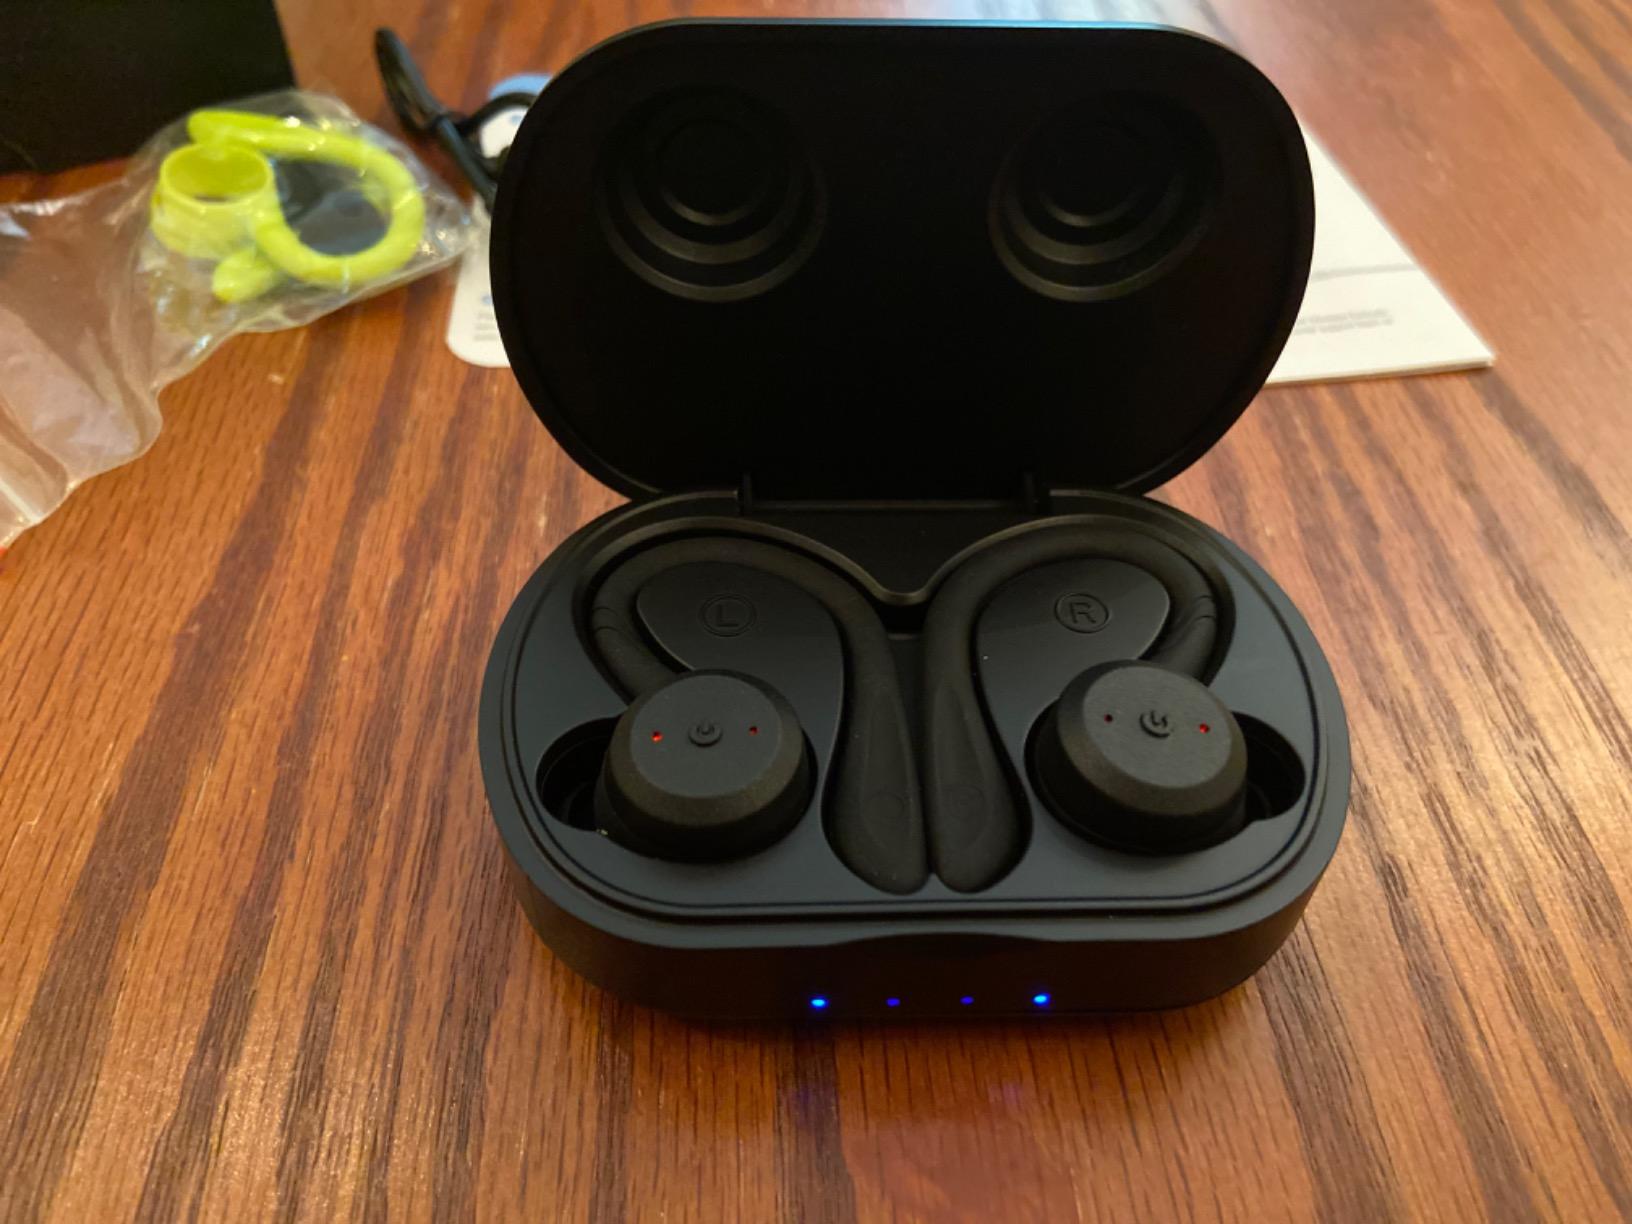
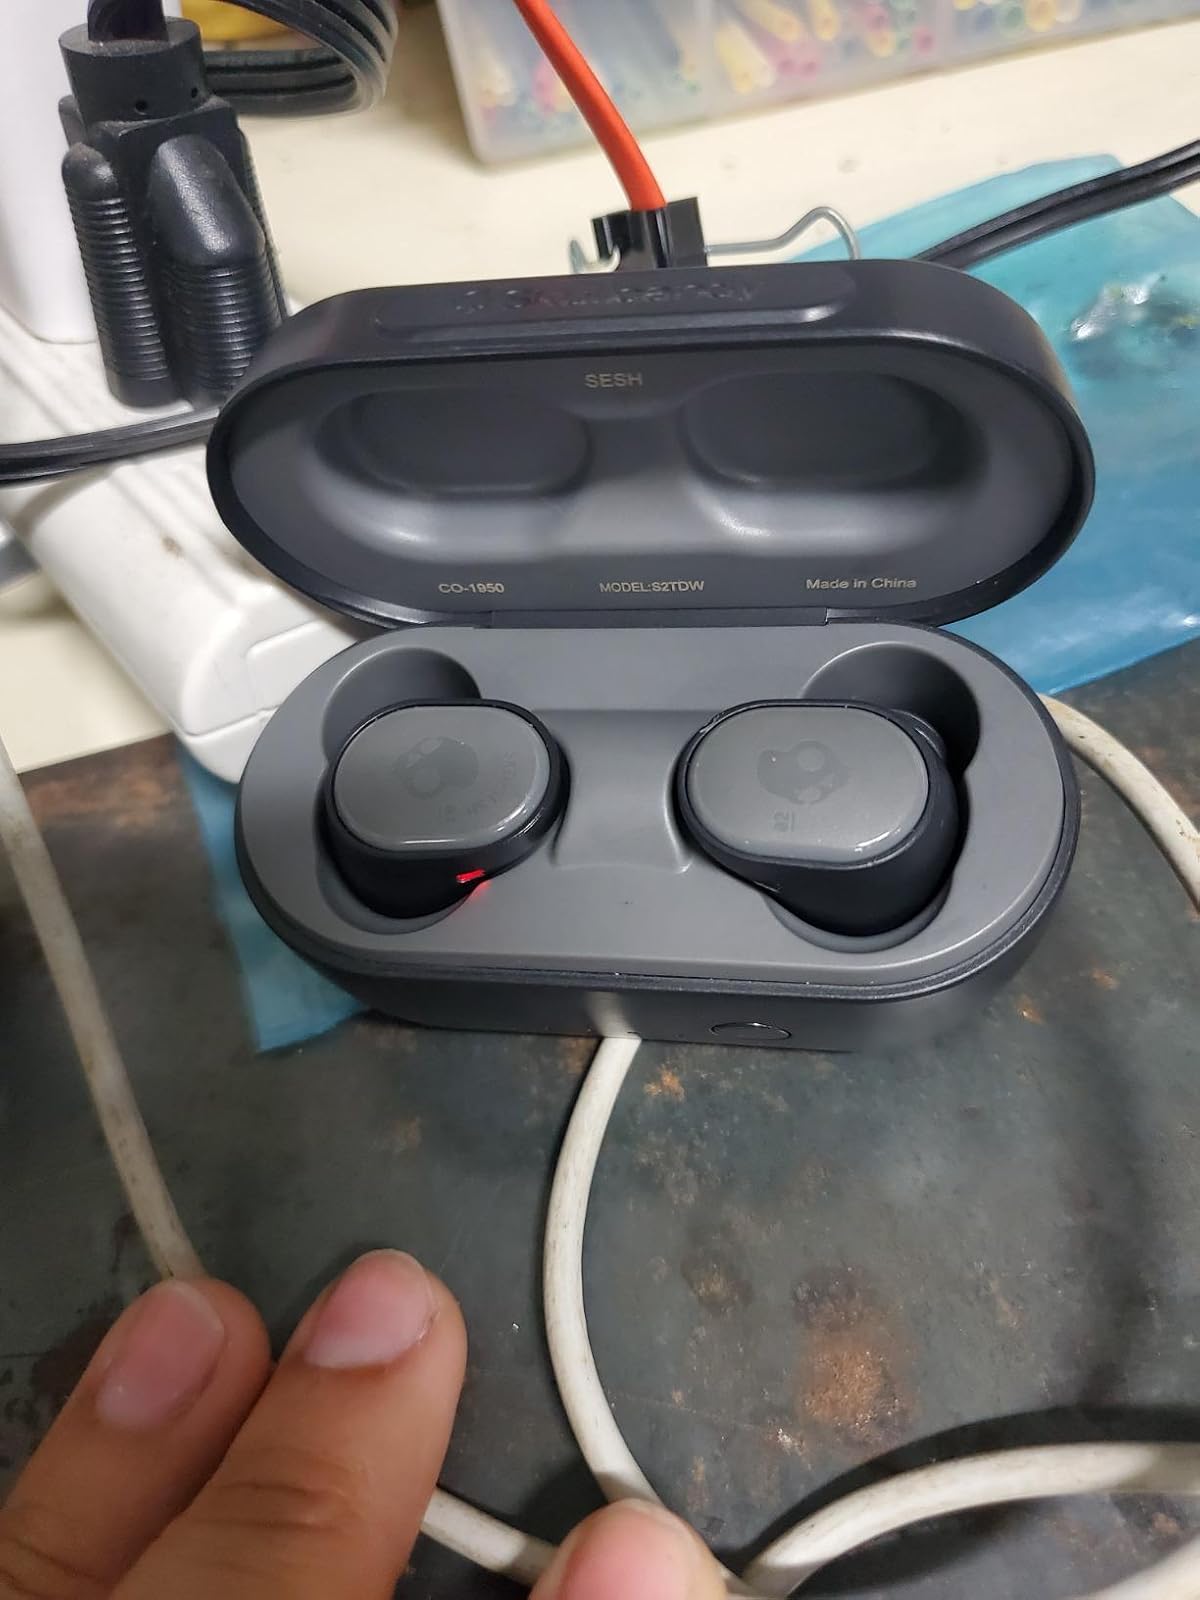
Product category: earbuds
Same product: no